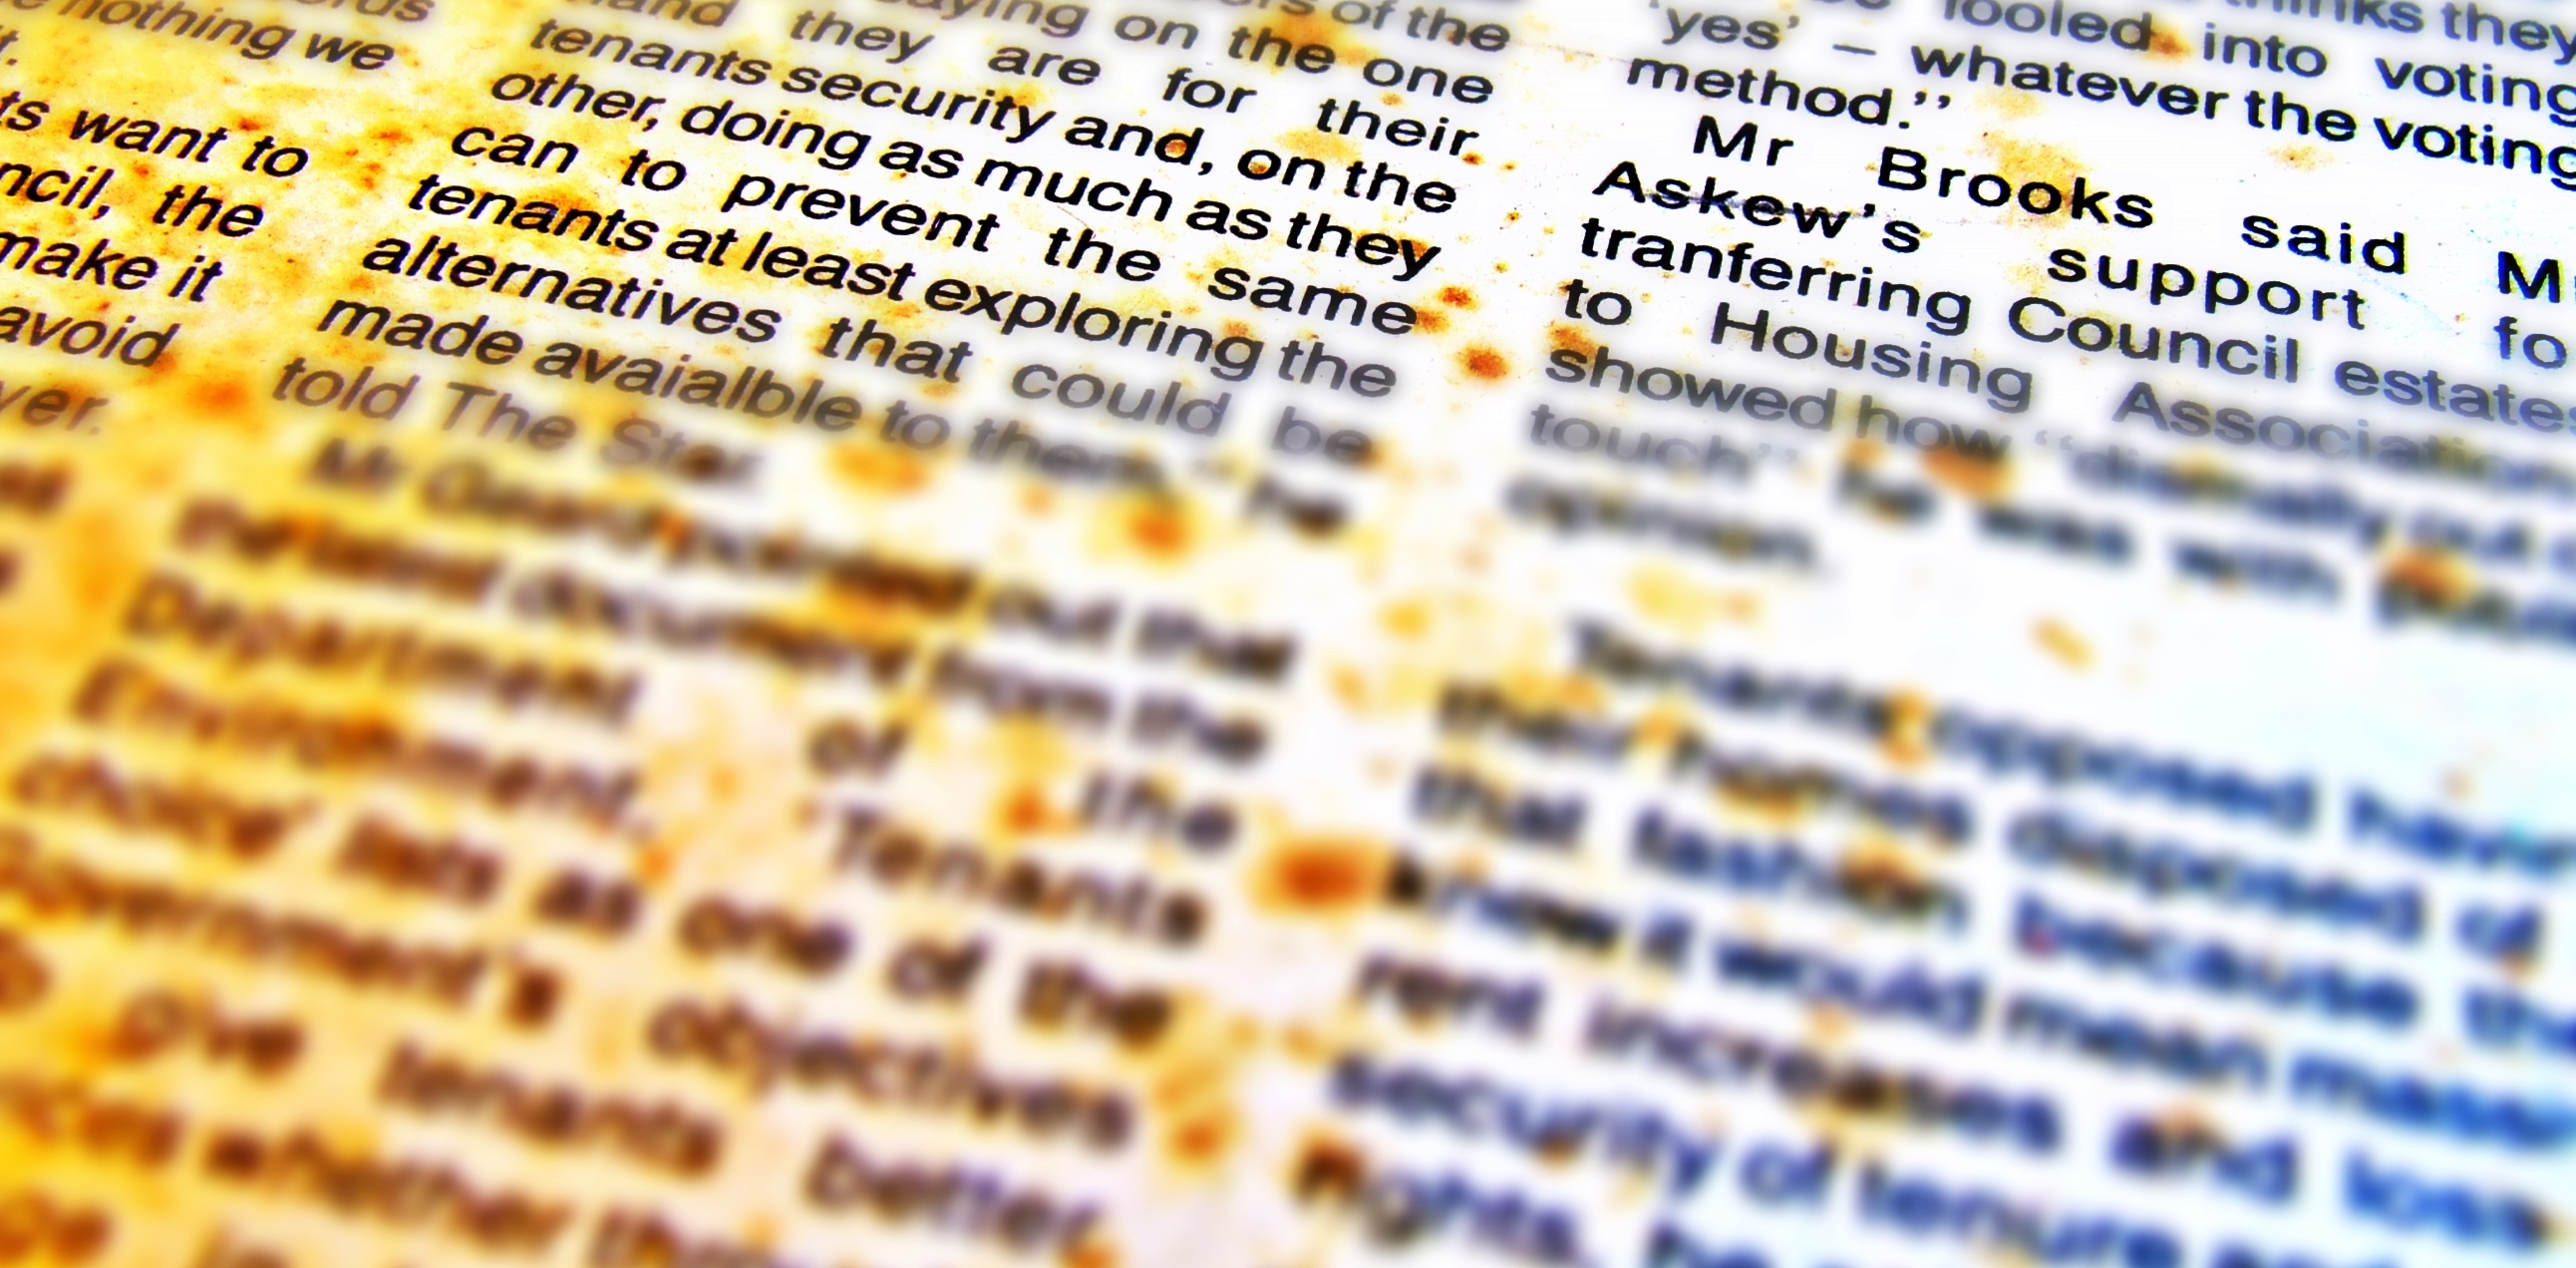
blur, abstract, newspaper, line, brand, font, background, design, text, document, backdrop, abstract backgrounds, background abstract, backgrounds abstract, colorful abstract background, old newspaper